Vijayawada Airport

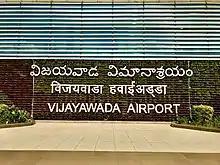
Name board at the airport

Vijayawada Airport , officially known as Vijayawada International Airport, is an international airport serving Vijayawada, the second-largest city of the state of Andhra Pradesh, the under-development capital city of the state, Amaravati and the surrounding Andhra Pradesh Capital Region (APCA) in India. The airport is located at Gannavaram, located away from Vijayawada and from Amaravati. The airport was declared and upgraded to handle international operations in May 2017, and since then, it has witnessed significant growth in both passenger and cargo traffic.